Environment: real
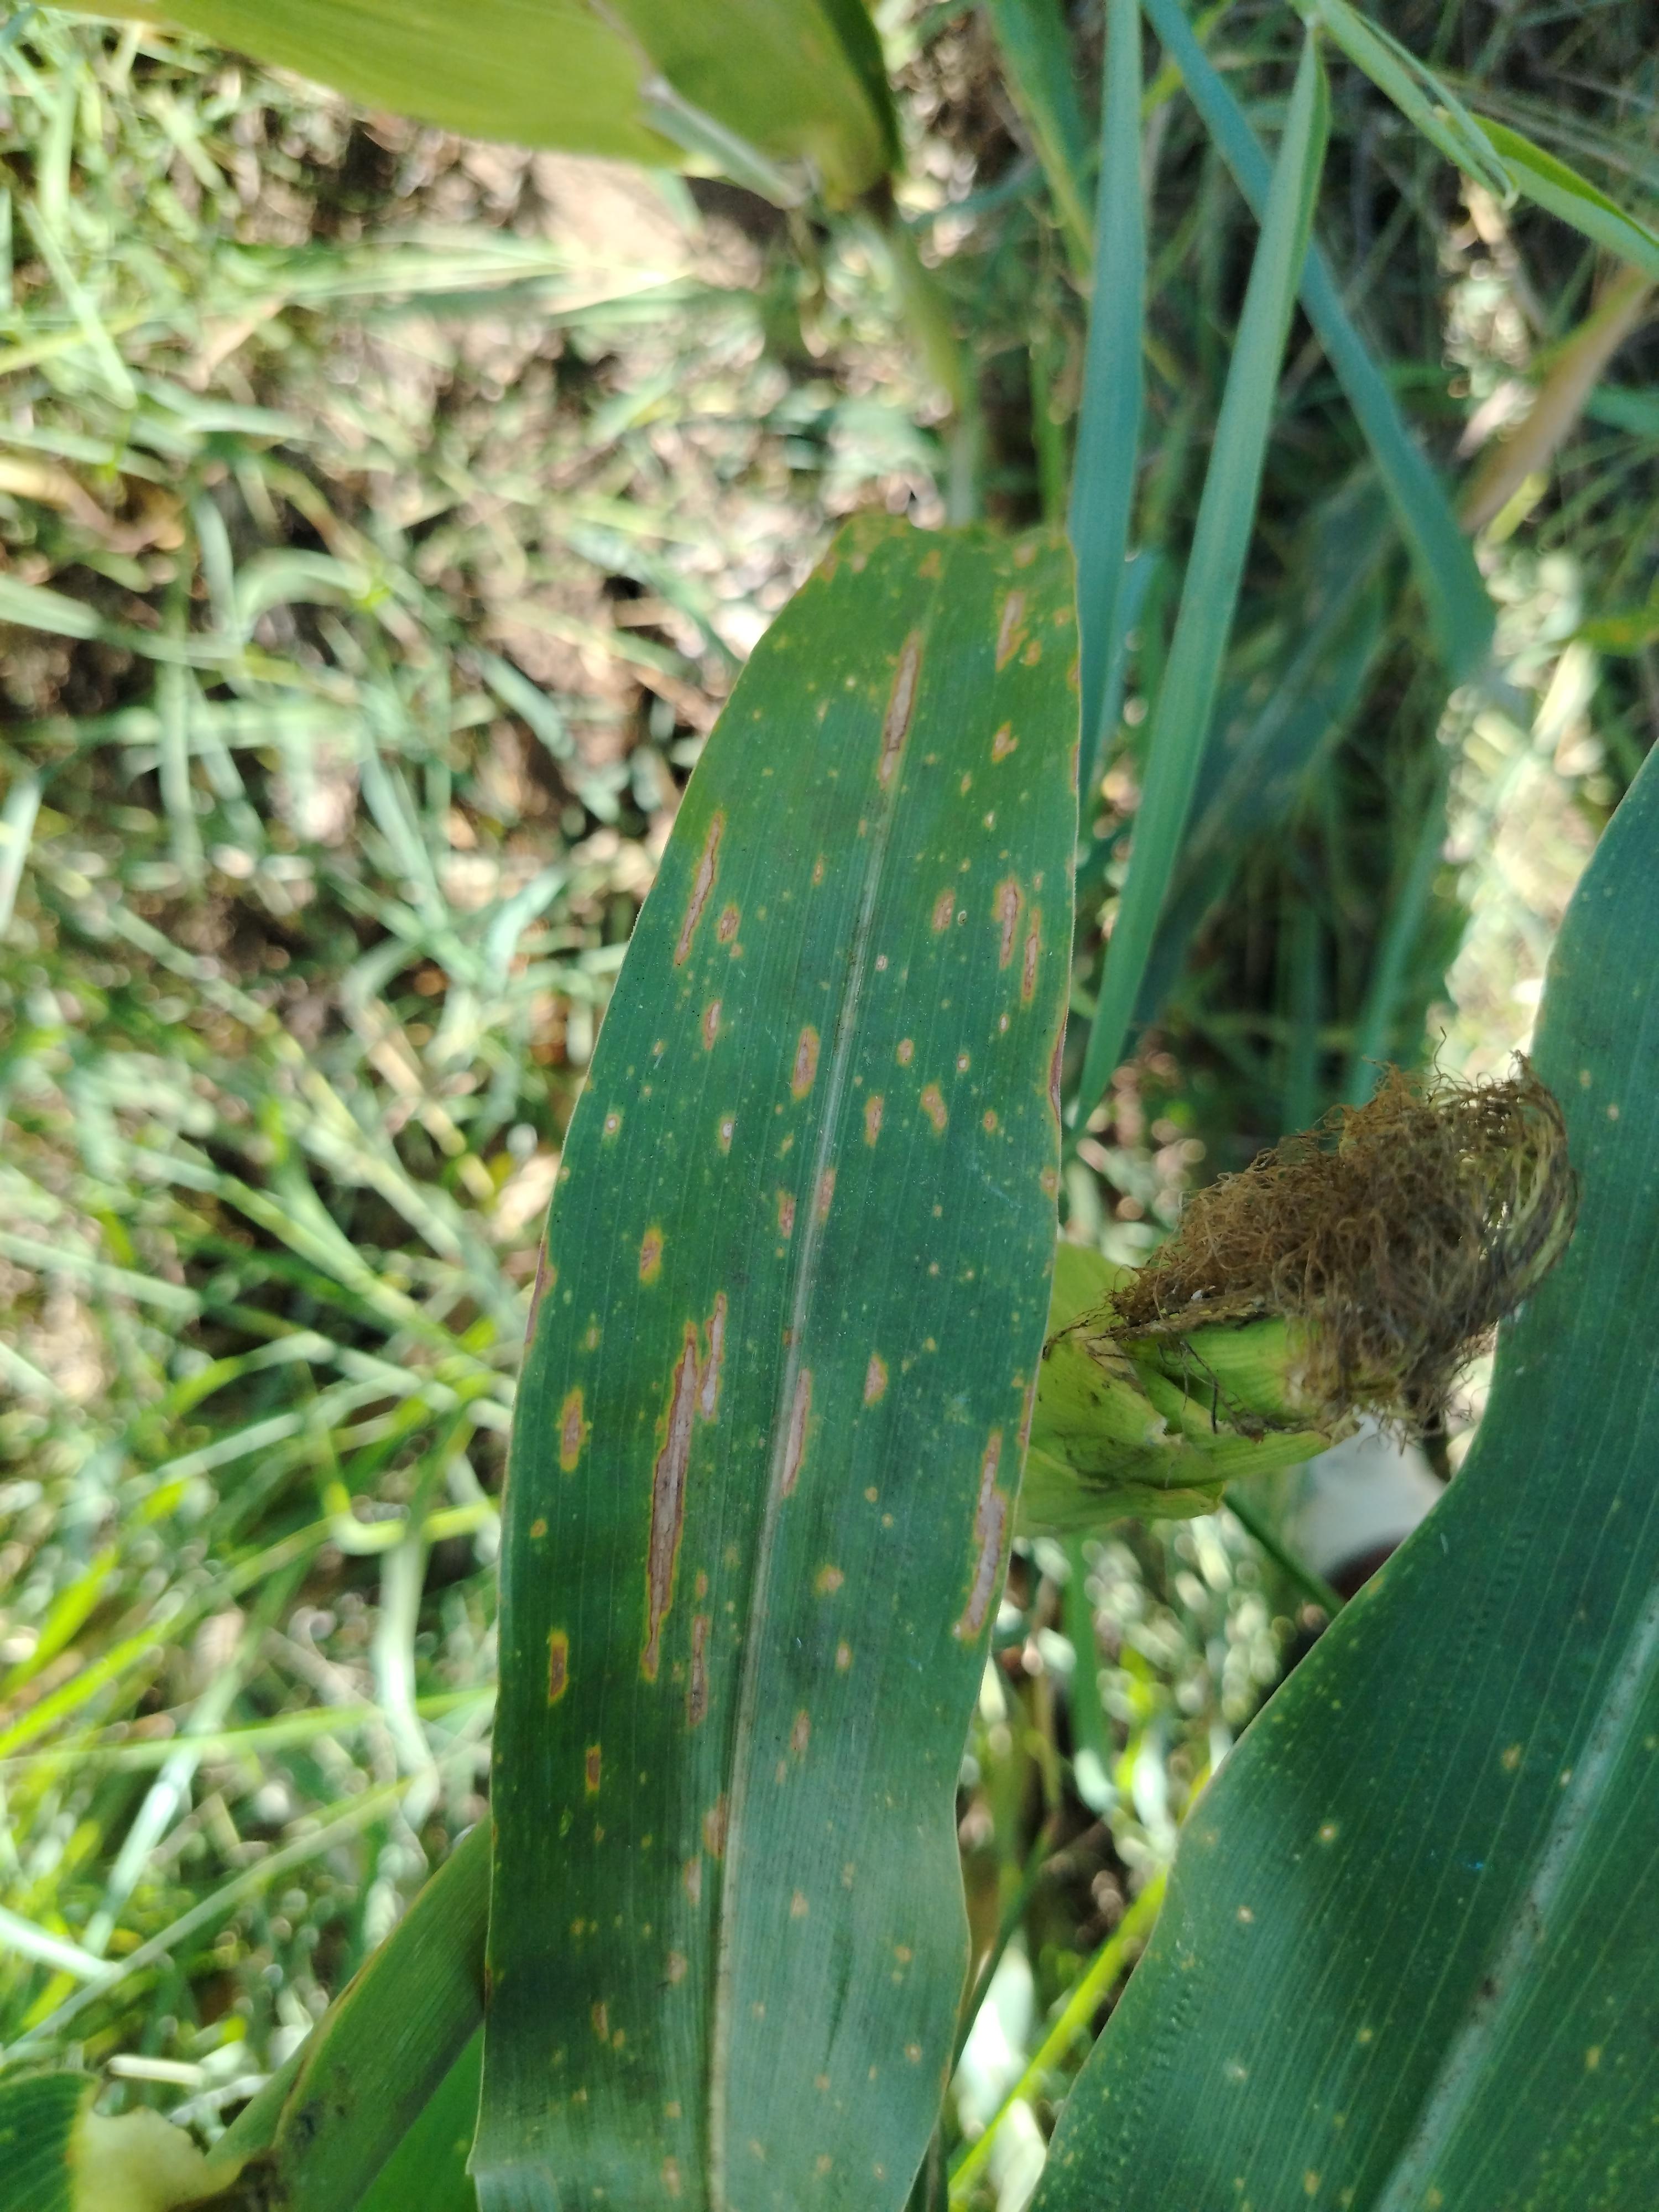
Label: gray_leaf_spot